Kolyma Gulf

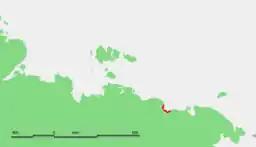

The Kolyma Gulf (Yakut: Халыма хомото, "Xalıma xomoto"; Russian: Колымский залив, "Kolymskiy Zaliv") is the largest gulf of the East Siberian Sea.